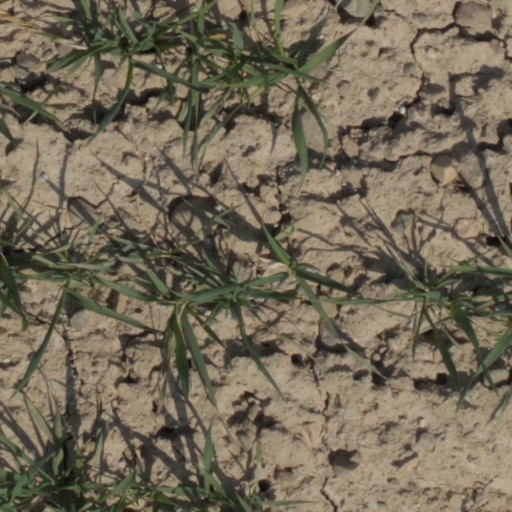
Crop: wheat